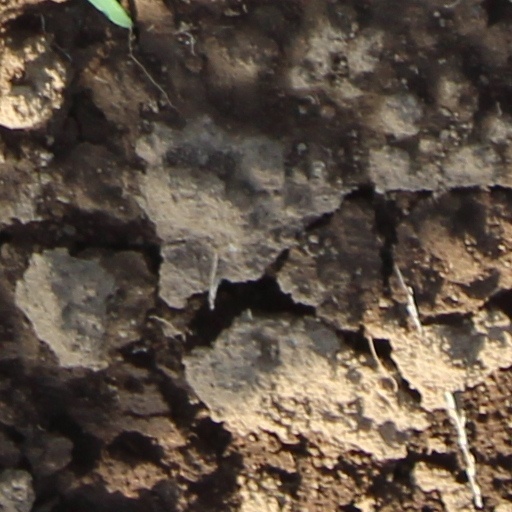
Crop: wheat